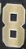
Number: 8